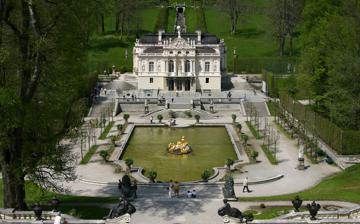
Building: Linderhof Palace
Country: Germany
Year built: 1886
Building in Ettal, Bavaria, Germany Linderhof Palace General information Location Bavaria, Germany Linderhof Palace (German: Schloss Linderhof ) is a schloss in Germany, in southwest Bavaria near the village of Ettal . It is the smallest of the three palaces built by King Ludwig II of Bavaria and the only one which was actually completed and that he lived in most of the time from 1876. Development Stone façade Ludwig already knew the area around Linderhof from his youth when he had accompanied his father King Maximilian II of Bavaria on his hunting trips in the Bavarian Alps . When Ludwig II became King in 1864, he inherited a hunting lodge, the so-called Königshäuschen ("King's little house") from his father, and in 1869 began enlarging the building. In 1874, he decided to tear down the Königshäuschen and rebuild it in its present-day location in the park. At the same time three new rooms and the staircase were added to the remaining U-shaped complex, and the previous wooden exterior was clad with stone façades. The building was designed in the style of the second rococo -period.  Between 1863 and 1886, a total of 8,460,937 marks was spent constructing Linderhof. Symbolic background Although Linderhof is much smaller than Versailles , it is evident that the palace of the French Sun-King Louis XIV (who was an idol for Ludwig) was its inspiration. The staircase, for example, is a reduction of the famous Ambassador's staircase in Versailles, which would be copied in full in Herrenchiemsee , another palace project by Ludwig that was designed less as a residential building than as a homage to the Sun-King. Stylistically, however, the building and its decor take their cues from the mid-18th century Rococo of Louis XV , and the small palace in the Graswang valley was more directly based on that king's Petit Trianon on the Versailles grounds. The symbol of the sun that can be found everywhere in the decoration of the rooms represents the French notion of absolutism that, for Ludwig, was the perfect incorporation of his ideal of a God-given monarchy with total royal power. Such a monarchy could no longer be realised in Europe in the second half of the nineteenth century. The bedroom was important to the ceremonial life of an absolute monarch; Louis XIV of France used to give his first ( lever ) and last audience (coucher) of the day in his bedchamber. In imitation of Versailles, the bedroom is the largest chamber of Linderhof Palace. By facing north, however, the Linderhof bedroom inverts the symbolism of its Versailles counterpart, showing Ludwig's self-image as a "Night-King", because he had gotten into the habit of turning night into day and vice versa. The rooms Linderhof, in comparison to other palaces, has a rather private atmosphere. In fact, there are only four rooms that have a real function. Hall of Mirrors This room was used by the king as a drawing room ; he enjoyed sitting in the niche, sometimes reading there the whole night. Because Ludwig II used to sleep in the daytime and stay awake in the night, the mirrors created an unimaginable effect for him when they reflected the light of the candles a thousand times. The parallel placement of some mirrors evoke the illusion of a never ending avenue. Appointments: The middle table has a top with lapis-lazuli , amethyst and chalcedony inlay work and shows the Bavarian coat of arms in glass mosaic. A carpet made of ostrich plumes. An Indian ivory candelabra in the alcove with 16 branches. Two mantelpieces clad with lapis-lazuli and decorated with gilded bronze ornaments. Eastern and Western Tapestry Chambers The two tapestry chambers are almost identical and have no specific function. The western one is sometimes called "Music Room" because of the aeolodion (an instrument combining piano and harmonium) in it. Only the curtains and the coverings on the furniture are real products of the Parisian Gobelin Manufactory. The scenes on the walls are painted on rough canvas in order to imitate real tapestries. Audience Chamber The audience chamber is located to the west of the palace and is flanked by the yellow and lilac cabinets. The cabinets were only used as antechambers to the larger rooms. Ludwig II never used this room to hold an audience. This would have been against the private character of Linderhof and the chamber would have been much too small for it. He rather used it as a study where he thought about new building projects. That there is an audience chamber in Linderhof, however, reminds us of the demand of the king in an absolute monarchy. Appointments: Two round tables with malachite tops, gift of Grand Duchess Maria Alexandrovna of Russia to King Ludwig II. Throne baldachin with ostrich feather bunches (as an oriental symbol of royal power). Dining Room This room is located to the east and is flanked by the pink and blue cabinets. The pink cabinet, unlike the other cabinets, had a real function. The king used it as a robing room. The dining room is famous for its disappearing dumb-waiter called "Tischlein deck dich". The table disappeared on a lifting platform into the kitchen on the lower floor, where it was set with the next course and brought up again. This mechanism was installed so that Ludwig could dine alone here without being disturbed by servants. Yet the staff had to lay the table for at least four persons because it is said that the king used to talk to imaginary people like Louis XV , Mme de Pompadour or Marie Antoinette while he was eating. For Ludwig II enjoyed the company of those people and admired them. You can find portraits of them in the cabinets, and scenes of their lives everywhere in the palace's rooms. Appointments: Meissen porcelain centrepiece with china flowers. Bedchamber The model for this room was not Louis XIV's bedchamber in Versailles but the bedroom of the Rich Rooms in Munich Residence . This room was completely rebuilt in 1884 and could not be totally finished until the king's death two years later. The position of the bed itself on steps in the alcove that is closed off by a gilded balustrade, like the baroque Munich model, gives it the appearance of an altar and thereby glorifies Ludwig II as he slept during the day. He often also spent the night waking and reading in this room, which was illuminated by numerous candles, among other a glass candelabra with 108 candles. The king was very well read about the legends and mythologies of the Middle Ages as well as about court life and the arts in the era of Louis XIV. The two console tables are of Meissen porcelain (which was the king's favorite china). Gallery Palace from the Baroque parterre garden Video of the fountain East view with the Eastern parterre garden Porcelain chandelier Chapel of St. Anne in the park Passage in the park Information board in the surrounding park Ludwig's Peacock throne in the Moorish Kiosk The king's bedchamber Dining room Eastern tapestry room with painted imitation tapestries The park The gardens surrounding Linderhof Palace are considered one of the most beautiful creations of historicist garden design, designed by Court Garden Director Carl von Effner . The park combines elements of Renaissance and Baroque formal gardens with landscaped sections that are similar to the English landscape garden . Linderhof's Linden or The Old "Königslinde" Deriving from the romantic image of animated nature Ludwig was fascinated by trees. For this reason a tall, 300-year-old linden tree was allowed to remain in the formal gardens although disturbing its symmetry. Historic pictures show a seat in it, where Ludwig used to take his "breakfast" at sunset hidden from view amongst the branches. Contrary to common understanding the tree did not give the palace its name. It came from a family called "Linder" that used to cultivate the farm (in German "Hof" = farm) that over centuries had been in the place where now Linderhof palace is. Formal gardens The palace is surrounded by formal gardens that are subdivided into five sections that are decorated with allegoric sculptures of the continents, the seasons and the elements: Music Pavilion The northern part is characterized by a cascade of thirty marble steps. The bottom end of the cascade  is formed by the Neptune fountain and at the top there is a Music Pavilion. The centre of the western parterre is formed by basin with the gilt figure of " Fama ". In the west there is a pavilion with the bust of Louis XIV. In front of it you see a fountain with the gilt sculpture " Amor with dolphins". The garden is decorated with four majolica vases. The crowning of the eastern parterre is a wooden pavilion containing the bust of Louis XVI. Twenty-four steps below it there is a fountain basin with a gilt sculpture "Amor shooting an arrow". A sculpture of " Venus and Adonis " is placed between the basin and the palace. The water parterre in front of the palace is dominated by a large basin with the gilt fountain group " Flora and puttos ". The fountain's water jet itself is nearly 25 meters high. The terrace gardens form the southern part of the park and correspond to the cascade in the north. On the landing of the first flight there is the " Naiad fountain" consisting of three basins and the sculptures of water nymphs. In the middle arch of the niche you see the bust of Marie Antoinette of France. These gardens are crowned by a round temple with a statue of Venus formed after a painting by Antoine Watteau (The Embarkation for Cythera). Landscape garden and structures in the park The landscape garden covers an area of about 50 hectares (125 acres) and is perfectly integrated in the surrounding natural alpine landscape. There are several buildings of different appearance located in the park. Venus Grotto Venus Grotto The building is hidden under an artificial hill with a rock entrance. It is wholly artificial and was built for the king as an illustration of the First Act of Wagner's Tannhäuser . At the beginning of the first act, Tannhäuser is in the cave of Venusberg . In keeping with the theme, the painting by August von Heckel in the background of the main grotto depicts “Tannhäuser with Frau Venus”. The grotto was built under the direction of the opera set designer August Dirigl between 1875 and 1877. It is an iron construction whose partition walls were covered with impregnated canvas, which in turn was sprayed with a cement mixture from which the artificially created stalactites are made. The grotto is divided into two side grottos and a main grotto. Seven ovens were needed to heat the rooms. A waterfall and a shell-shaped barge were custom-made for use in the grotto. A rainbow projection device and a wave machine completed the illusion as the king was rowed around on the artificial lake while musicians played motifs from Tannhäuser. At the same time he wanted his own blue grotto of Capri . Therefore, 24 dynamo generators powered by a steam engine, had been installed by Johann Sigmund Schuckert in 1878 and so already in the time of Ludwig II it was possible to illuminate the grotto in changing colours. This is said to have been the first Bavarian electricity plant as well as the first permanently installed power plant in the world. The king's desire for a “bluer blu” spurred the then young paint industry and, four years after Ludwig's death, the Baden Aniline and Soda Factory ( BASF ) received a patent from the Imperial Patent Office for the production of artificial indigo dye . The grotto is closed to visitors through 2024 for reconstruction and restoration, as the moisture-sensitive construction on a mountain slope was significantly damaged by rain and meltwater. Hunding's Hut Interior of Hunding's Hut From the outside, a simple wooden house with walls made of uniform, peeled tree trunks, the interior was inspired by Richard Wagner's directions for the First Act of the Die Walküre and a corresponding stage design by Josef Hoffman from 1876. In the middle of the hall there is the ash tree from which Siegmund pulled the sword Gram with magical power. In 1884 the hut burned down, but was immediately rebuilt. In 1945 it fell victim to the flames again due to arson, although some of the furniture and furnishings were preserved. In the summer of 1990, Hunding's Hut was rebuilt at a new location closer to the palace. A reconstruction at the original location could not be carried out for reasons of nature conservation. Ludwig used to celebrate Germanic feasts in Hunding's Hut. In his 1972 Ludwig film epic , the director Luchino Visconti shot naked or half-clothed farm boys hanging lazily on the branches in the hut (in a film studio in Rome). The censors cut these and other scenes from the first version. Gurnemanz' Hermitage The small wooden building is inspired by Wagner's opera Parsifal , where in the Third Act Gurnemanz, a knight of the Holy Grail , is living alone as a hermit in the forest. After many years of wandering, Parsifal suddenly appears here on Good Friday carrying the lost Holy Lance . Kundry recognizes him as the pure fool, now enlightened by compassion and freed from guilt through purifying suffering, and believes him to be the forever new king of the knights of the Grail, as which he is then proclaimed by the dying king Amfortas and the knights. Aside from his magnificent palaces, the king owned a number of modest Alpine huts. He visited these regularly in a fixed annual cycle in spring and autumn. The most famous is the King's House on Schachen , where he spent his birthday every August. Good Fridays he used to spend in the Ammergau Alps forest contemplating. For this purpose, he had Gurnemanz' Hermitage , an imaginary hermit's hut built in a forest clearing there in 1877. In order to reflect the uplifting mood of the third act, the king really wanted to have a flower meadow around the hut on Good Friday. If there was no such meadow because there was still snow lying, the garden director had to plant one for the king. He reported about the hermitage to Wagner in a letter and wrote: "There on the consecrated site I can already hear the silver trumpets from the Grail's Castle..." The original hermitage with its bell tower fell into disrepair in the 1960s. In 1999/2000, private donations made it possible to reconstruct the Gurnemanz hermitage for Linderhof. The replica was placed only about 150 meters west of the new Hunding's Hut. Gurnemanz' Hermitage in the Ammer Forest (watercolor by Heinrich Breling, 1882) The reconstructed structure at Linderhof These three structures, the "Venus Grotto", "Hunding's Hut" and "Gurnemanz Hermitage" remind us another time of the operas of Richard Wagner. But besides that and the baroque architecture Ludwig was also interested in the oriental world. Moorish Kiosk This building was designed by the Berliner architect Karl von Diebitsch for the International Exhibition in Paris 1867 . Ludwig II wanted to buy it but was forestalled by the railroad king Bethel Henry Strousberg . Ludwig bought the pavilion after the bankruptcy of Strousberg. He had the furnishings made. The most notable piece of furniture is the peacock throne, a modern interpretation of the lost Peacock Throne of the emperors of the Mughal Empire in India. The Moorish kiosk Interior of the Moorish kiosk The Moroccan House Interior of the Moroccan House Moroccan House This wooden house was actually built in Morocco for the International Exhibition in Vienna 1873 . The king bought it in 1878 and redecorated it in a more royal way. It was set up in the furthest area of the park, very close to the Austrian border. After the king's death, the Moroccan House was sold to Oberammergau , where it slowly fell into disrepair in a garden. In 1980 the house was bought back, carefully restored and rebuilt at a new location in the park closer to the palace. It has stood there since 1998. See also List of Baroque residences References